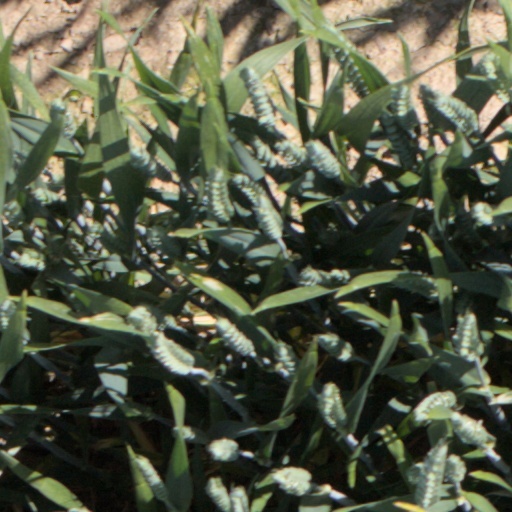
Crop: wheat